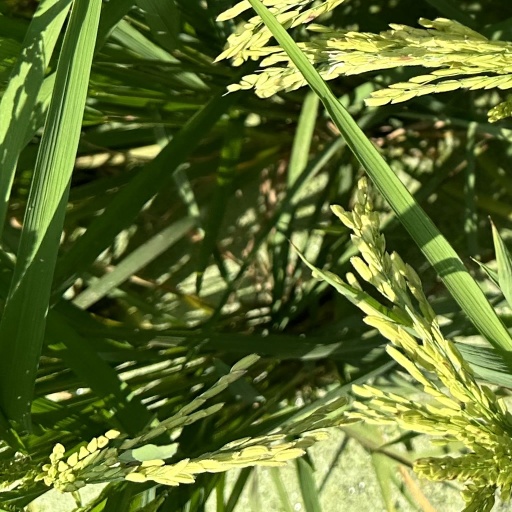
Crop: rice